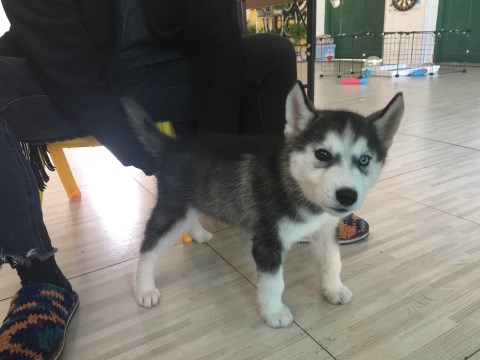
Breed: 1160-n000003-Siberian_husky